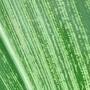
Crop: Maize
Condition: stripe-d